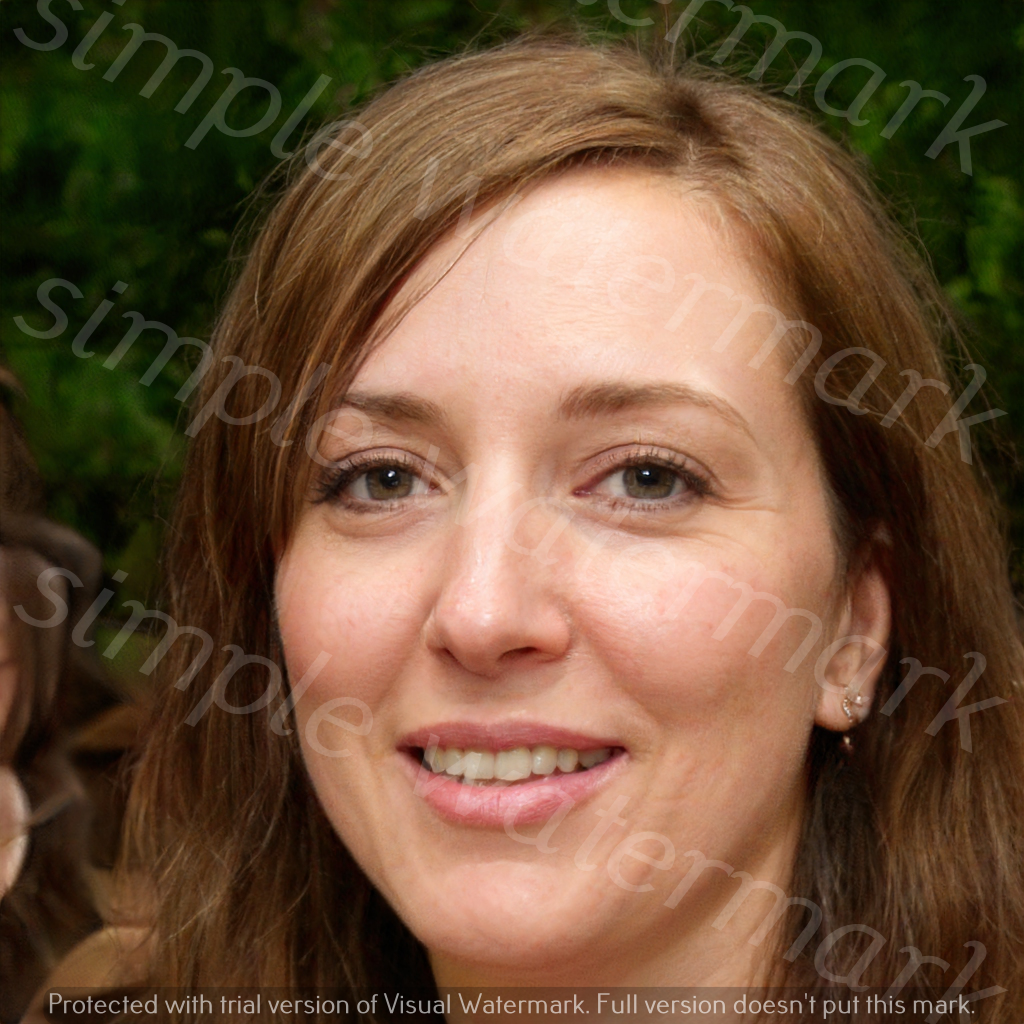
Label: Watermark